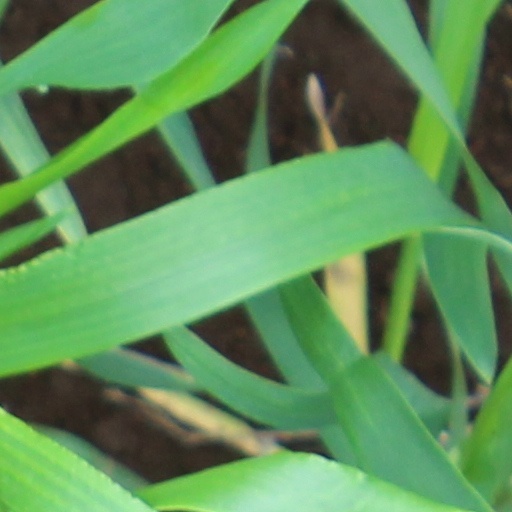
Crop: wheat